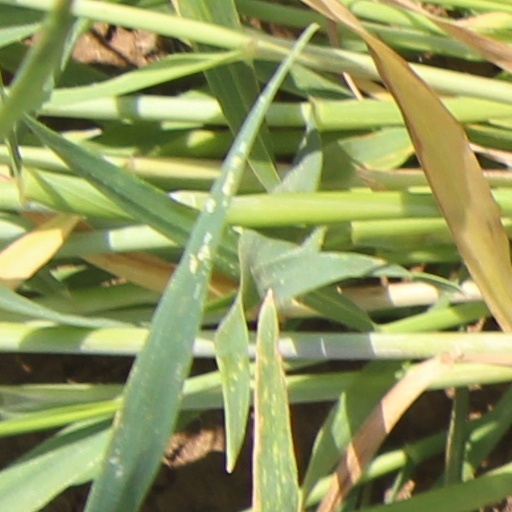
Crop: wheat